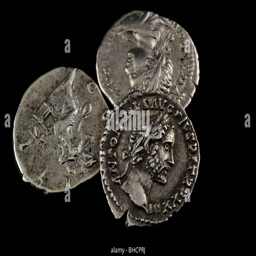
isolated roman coins on a black background